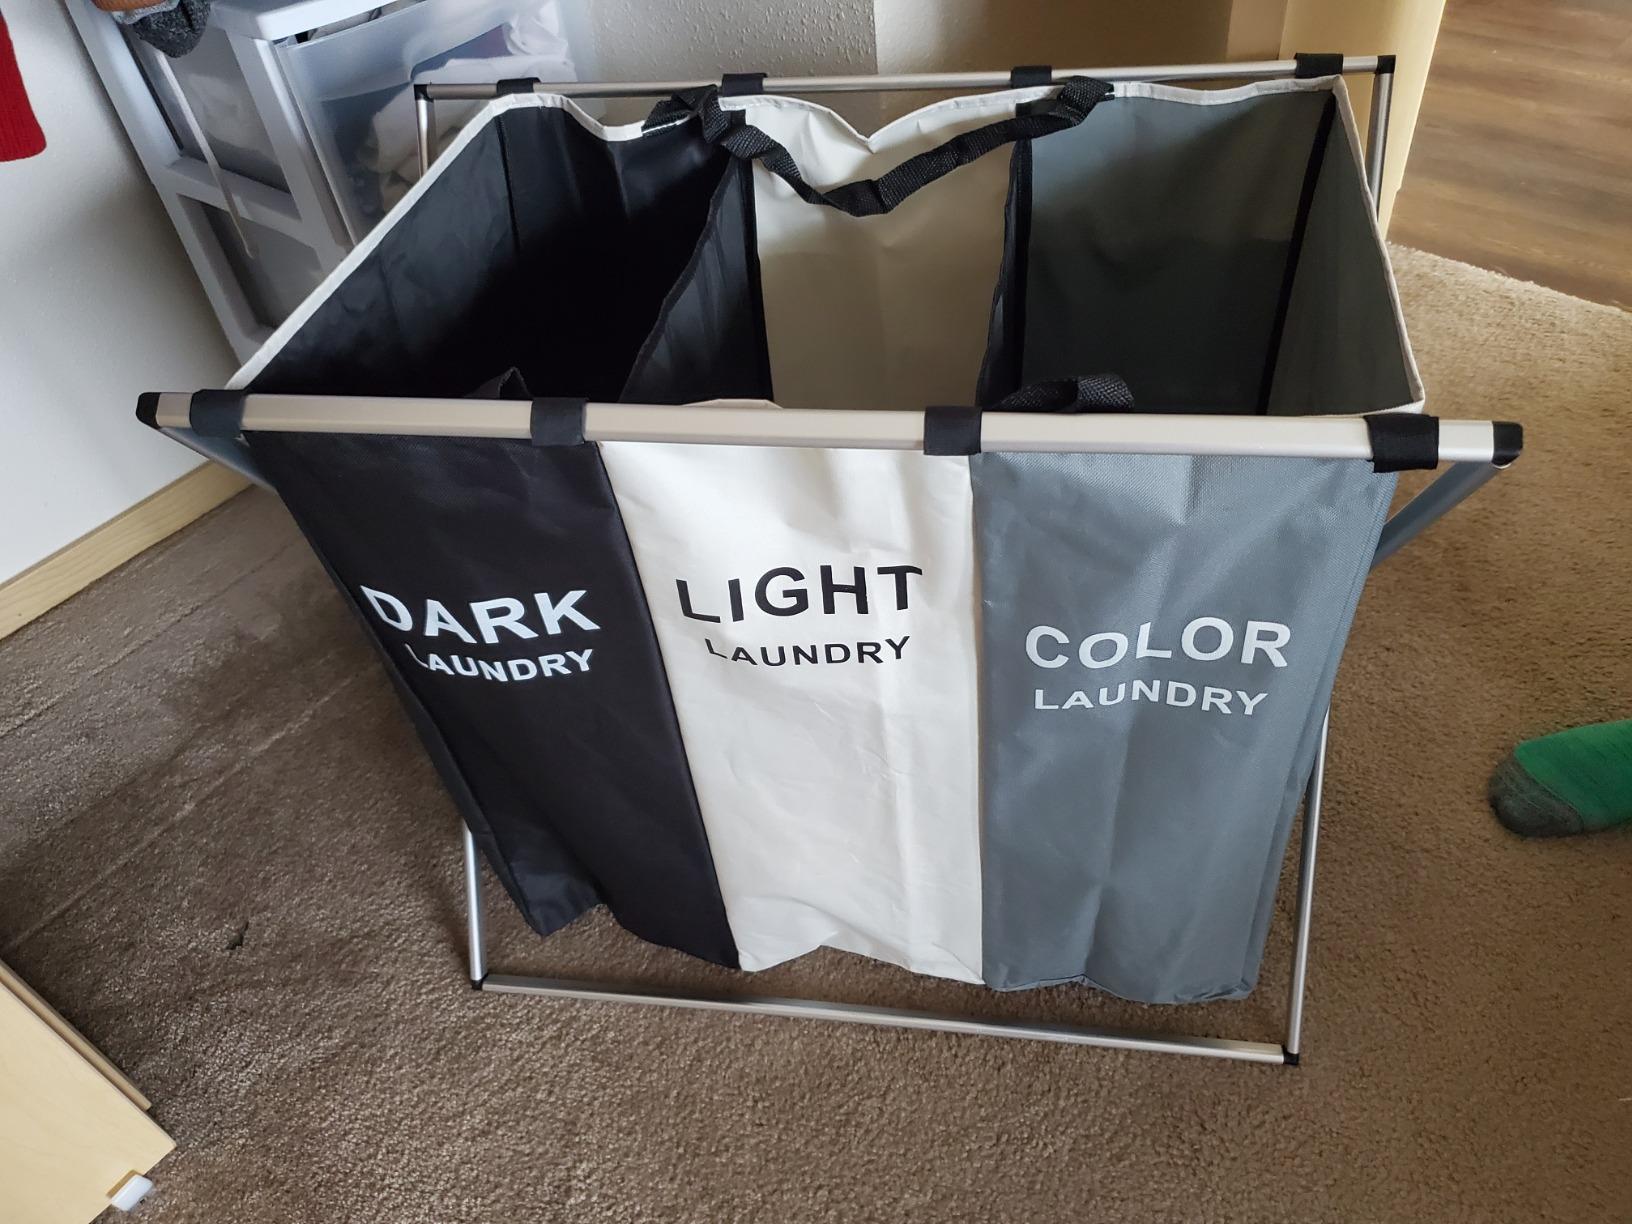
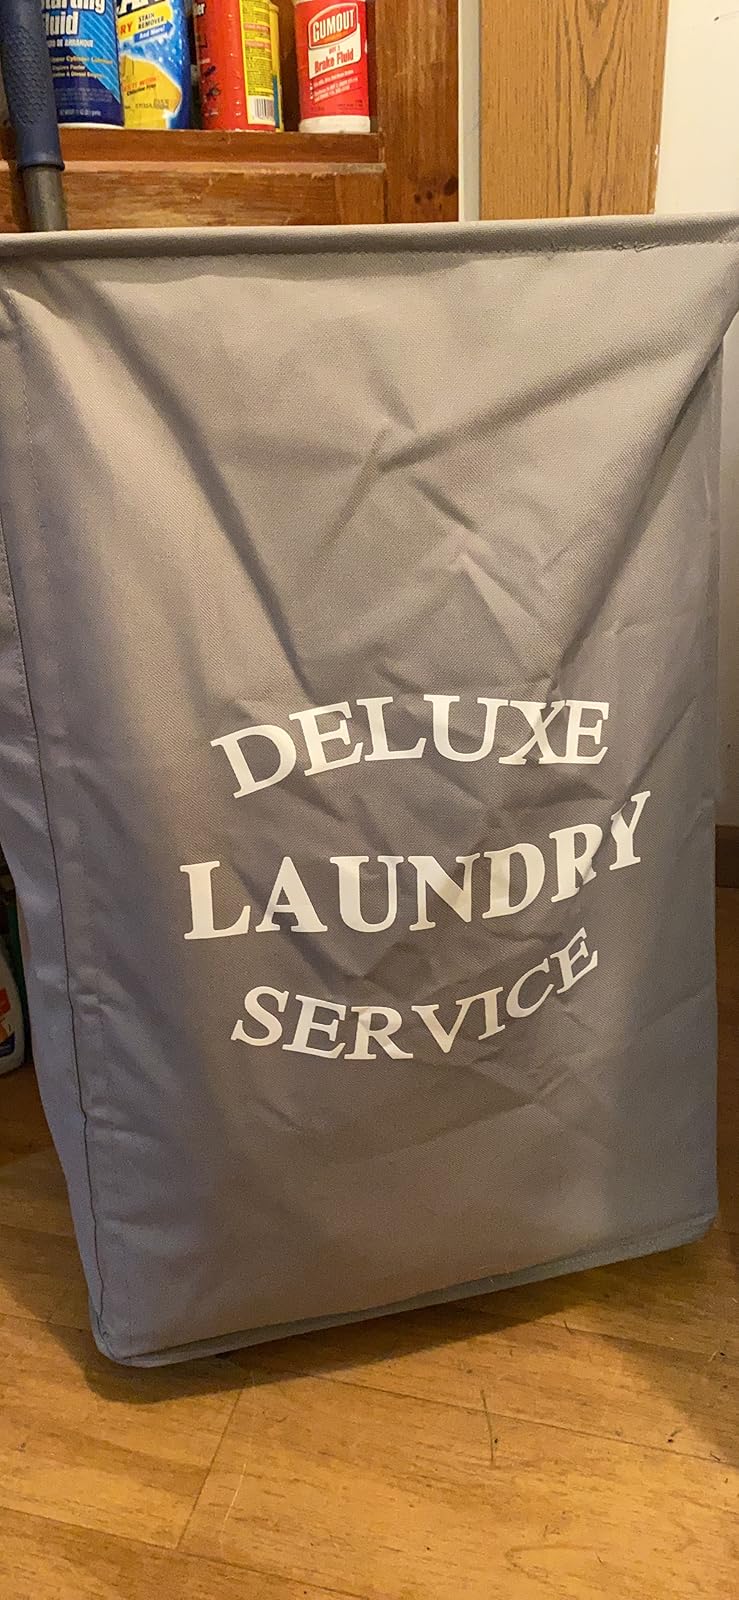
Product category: items_hamper
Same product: no